Sonny West (actor)

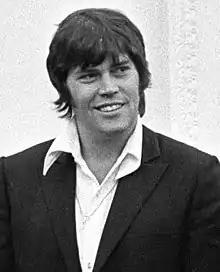
Sonny West at the White House, December 1970

Delbert Bryant West Jr. (July 5, 1938 – May 24, 2017), known professionally as Sonny West, was a friend and bodyguard of the singer Elvis Presley along with his cousin Red West for sixteen years, as part of the Elvis entourage at Elvis' Memphis home Graceland, which became known as "The Memphis Mafia".